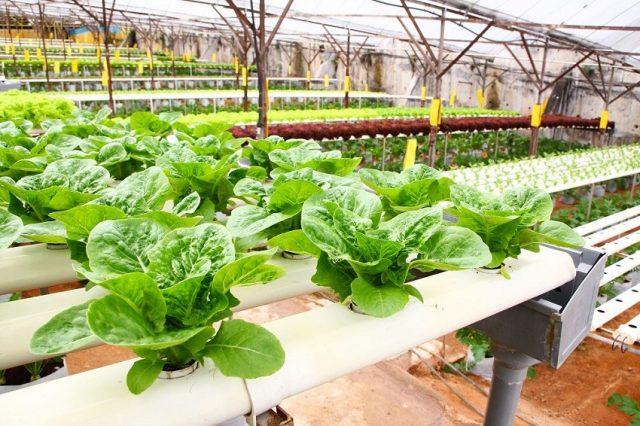
Mimea ya [cs] lettuce [cs] ikikua ndani ya chafu kwa kutumia mfumo wa hydroponiks. Mimea umepangiliwa vizuri kwenye mabomba ikionyesha mbinu ya kisasa ya kilimo isiyotumia udongo inayohakikisha uzalishaji bora na endelevu wa mboga.